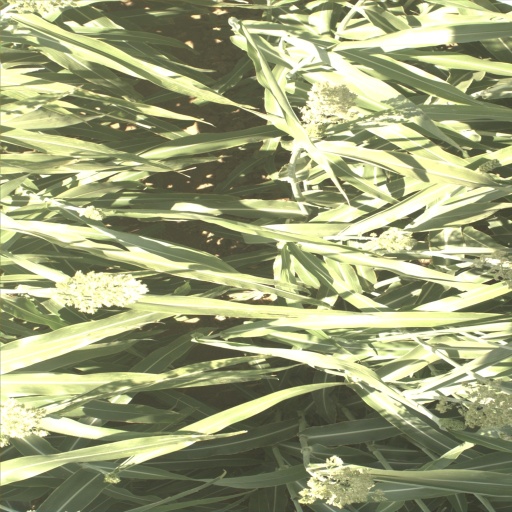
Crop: sorghum